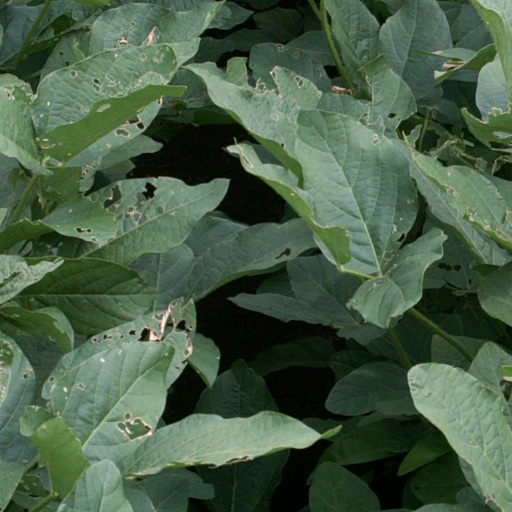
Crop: soybean